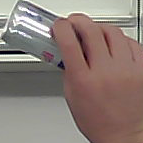
Product: redbull_energydrink